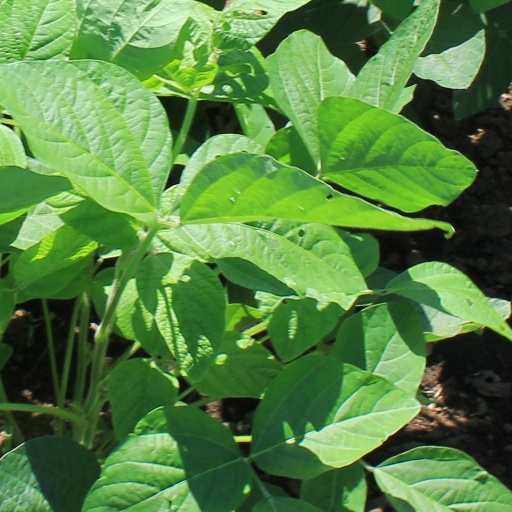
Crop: soybean